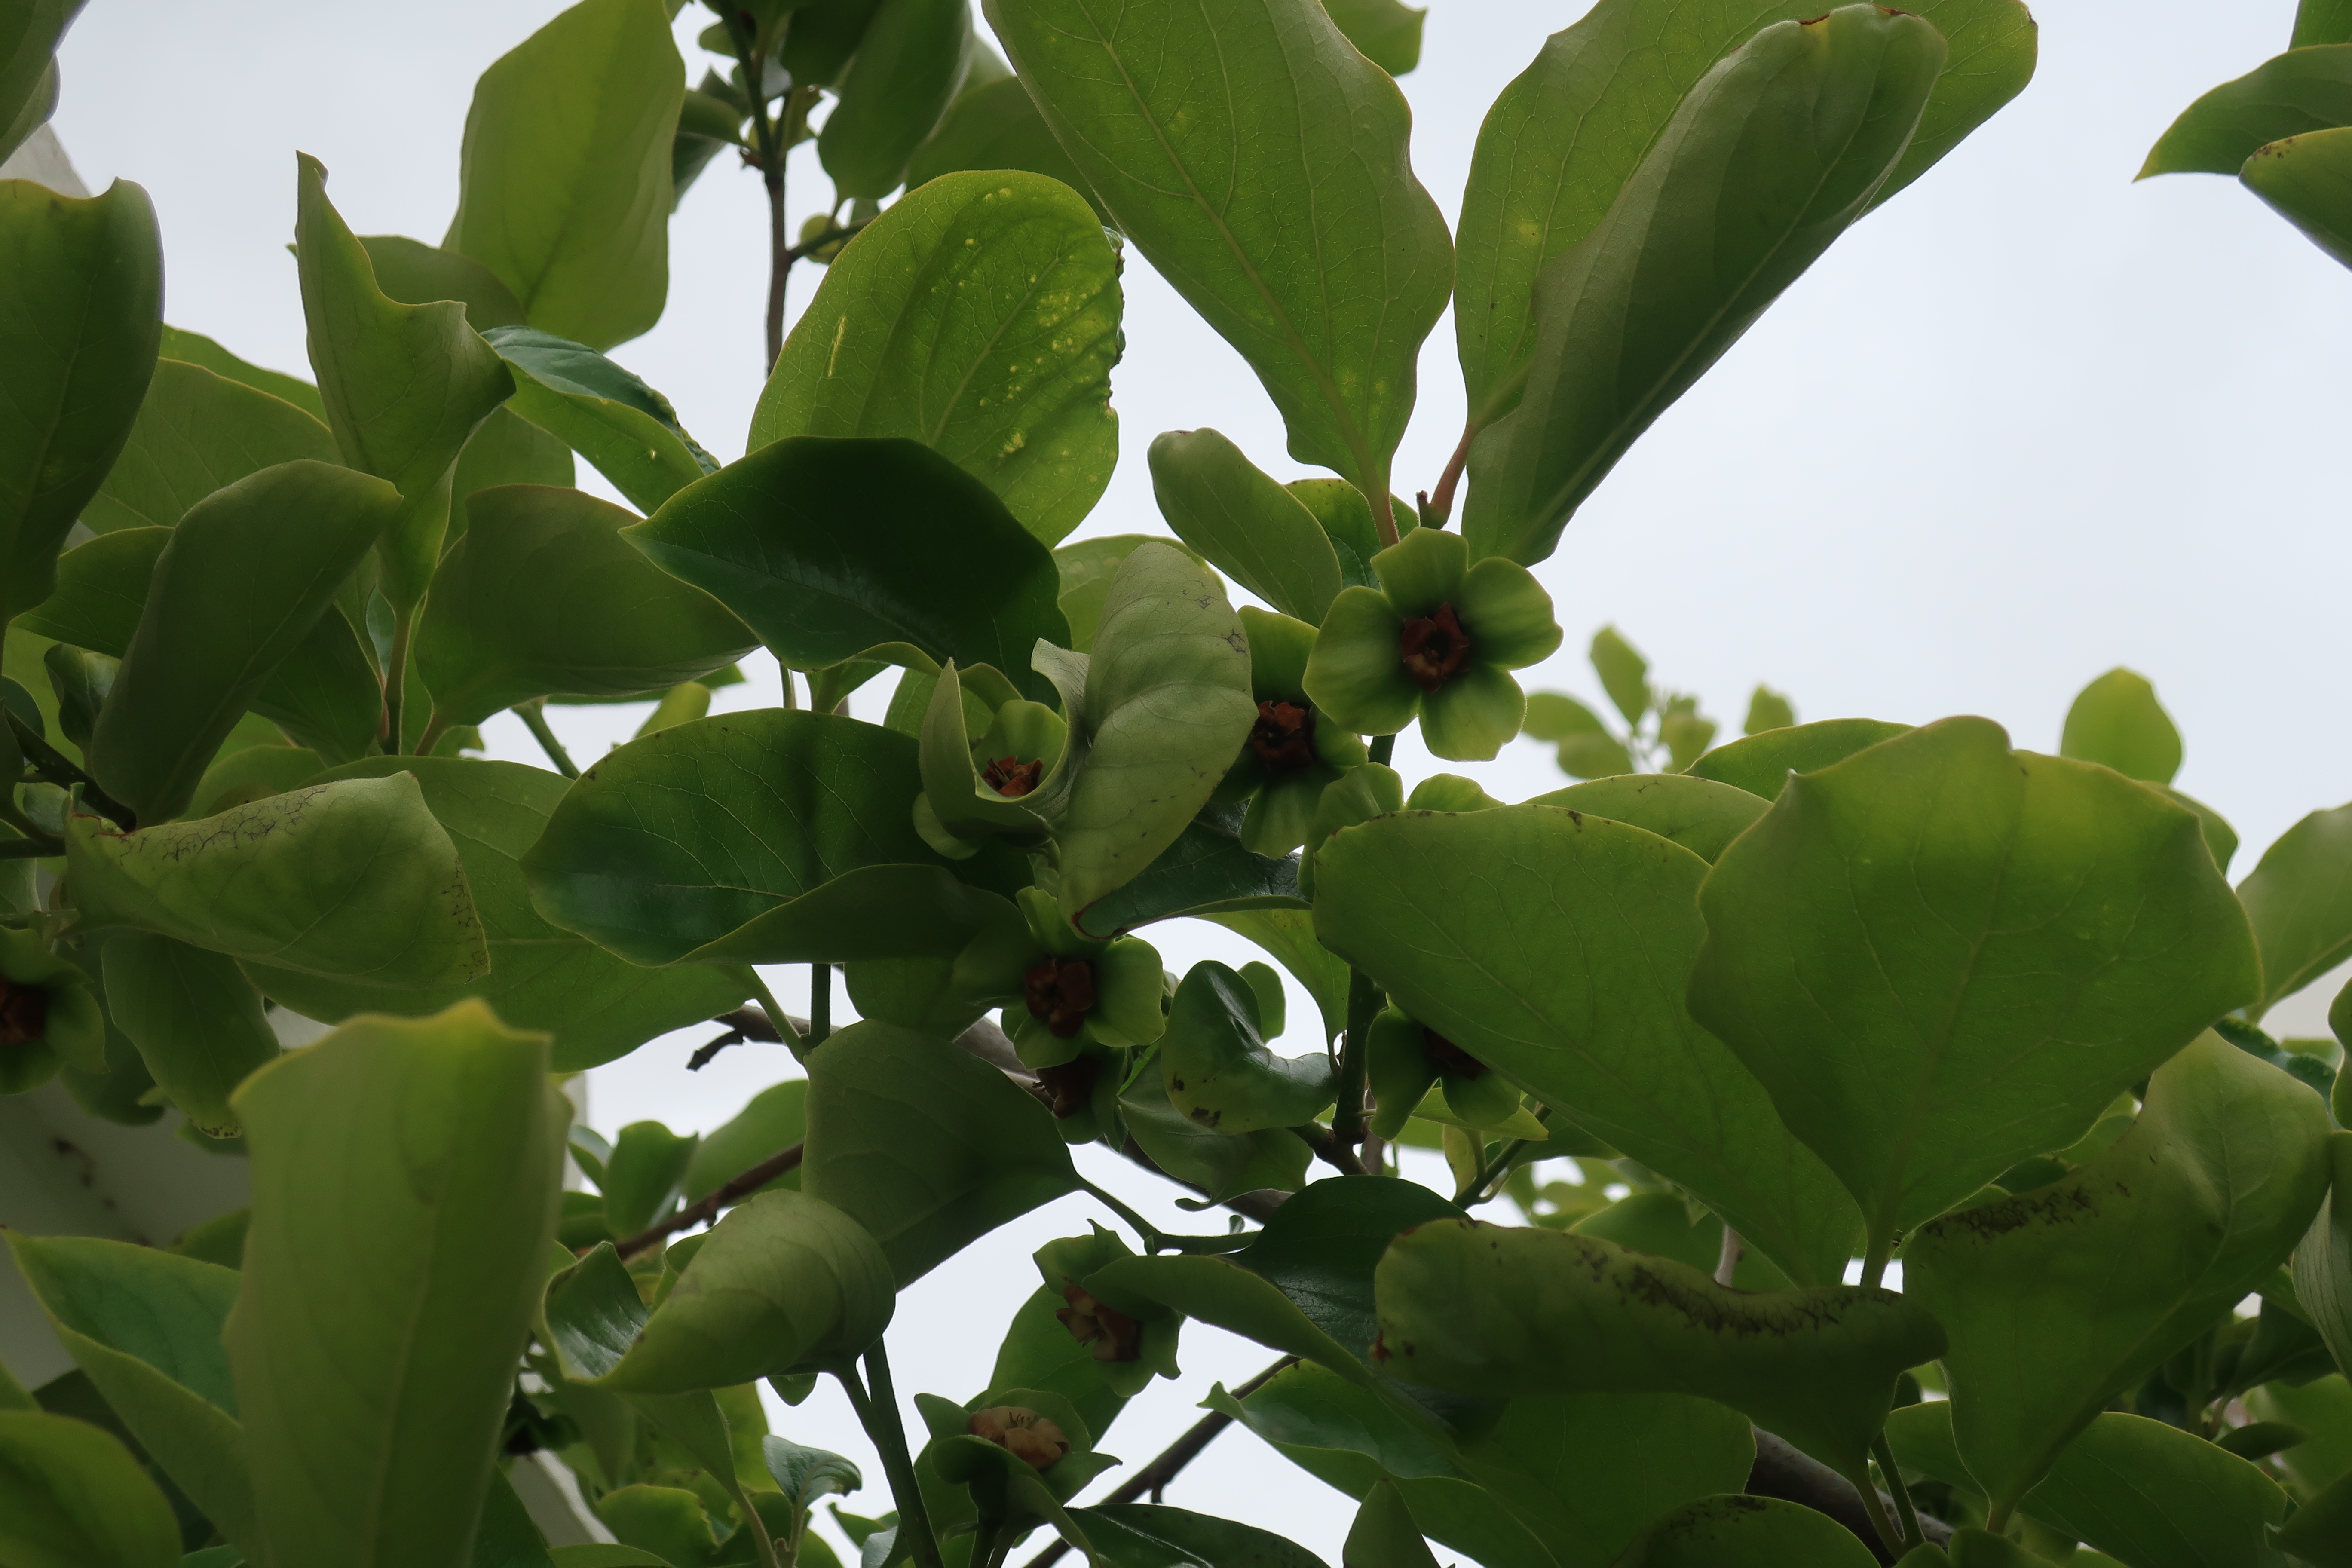
flowers, spring, nature, tree, pink, green, flower, flowering plant, plant, branch, leaf, botany, petal, blossom, perennial plant, plant stem